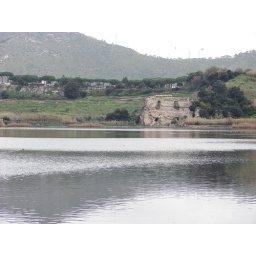
The lake is a volcanic by-product as is the mountain in the background.